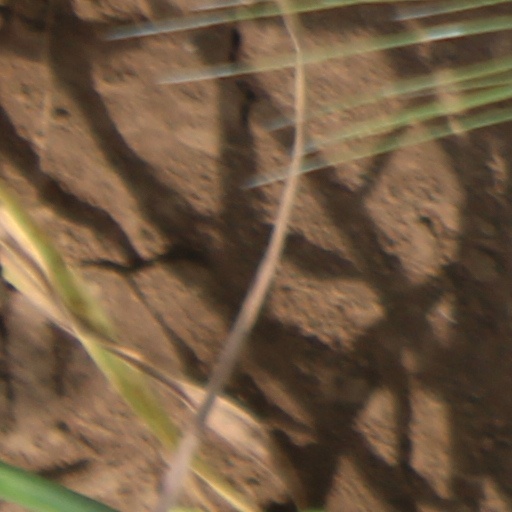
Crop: wheat